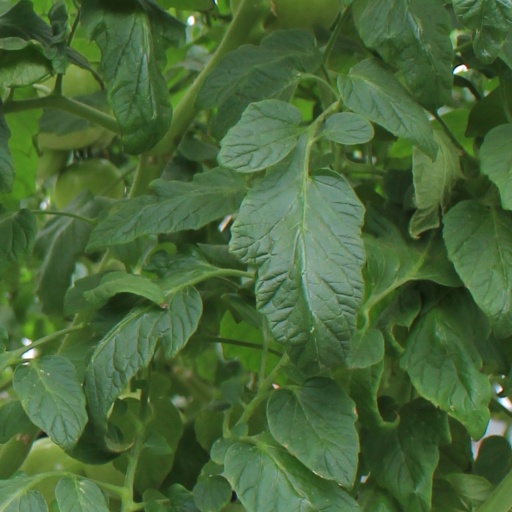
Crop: tomato